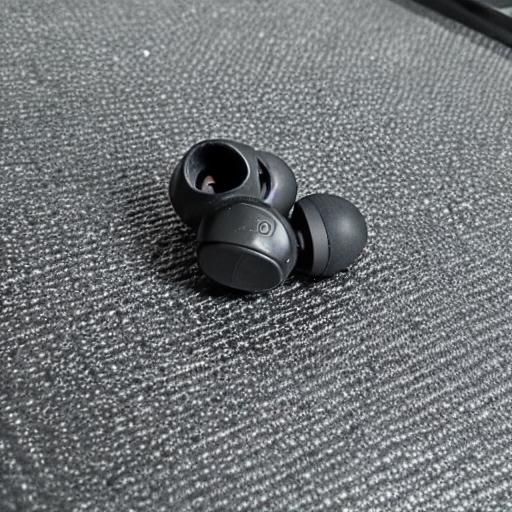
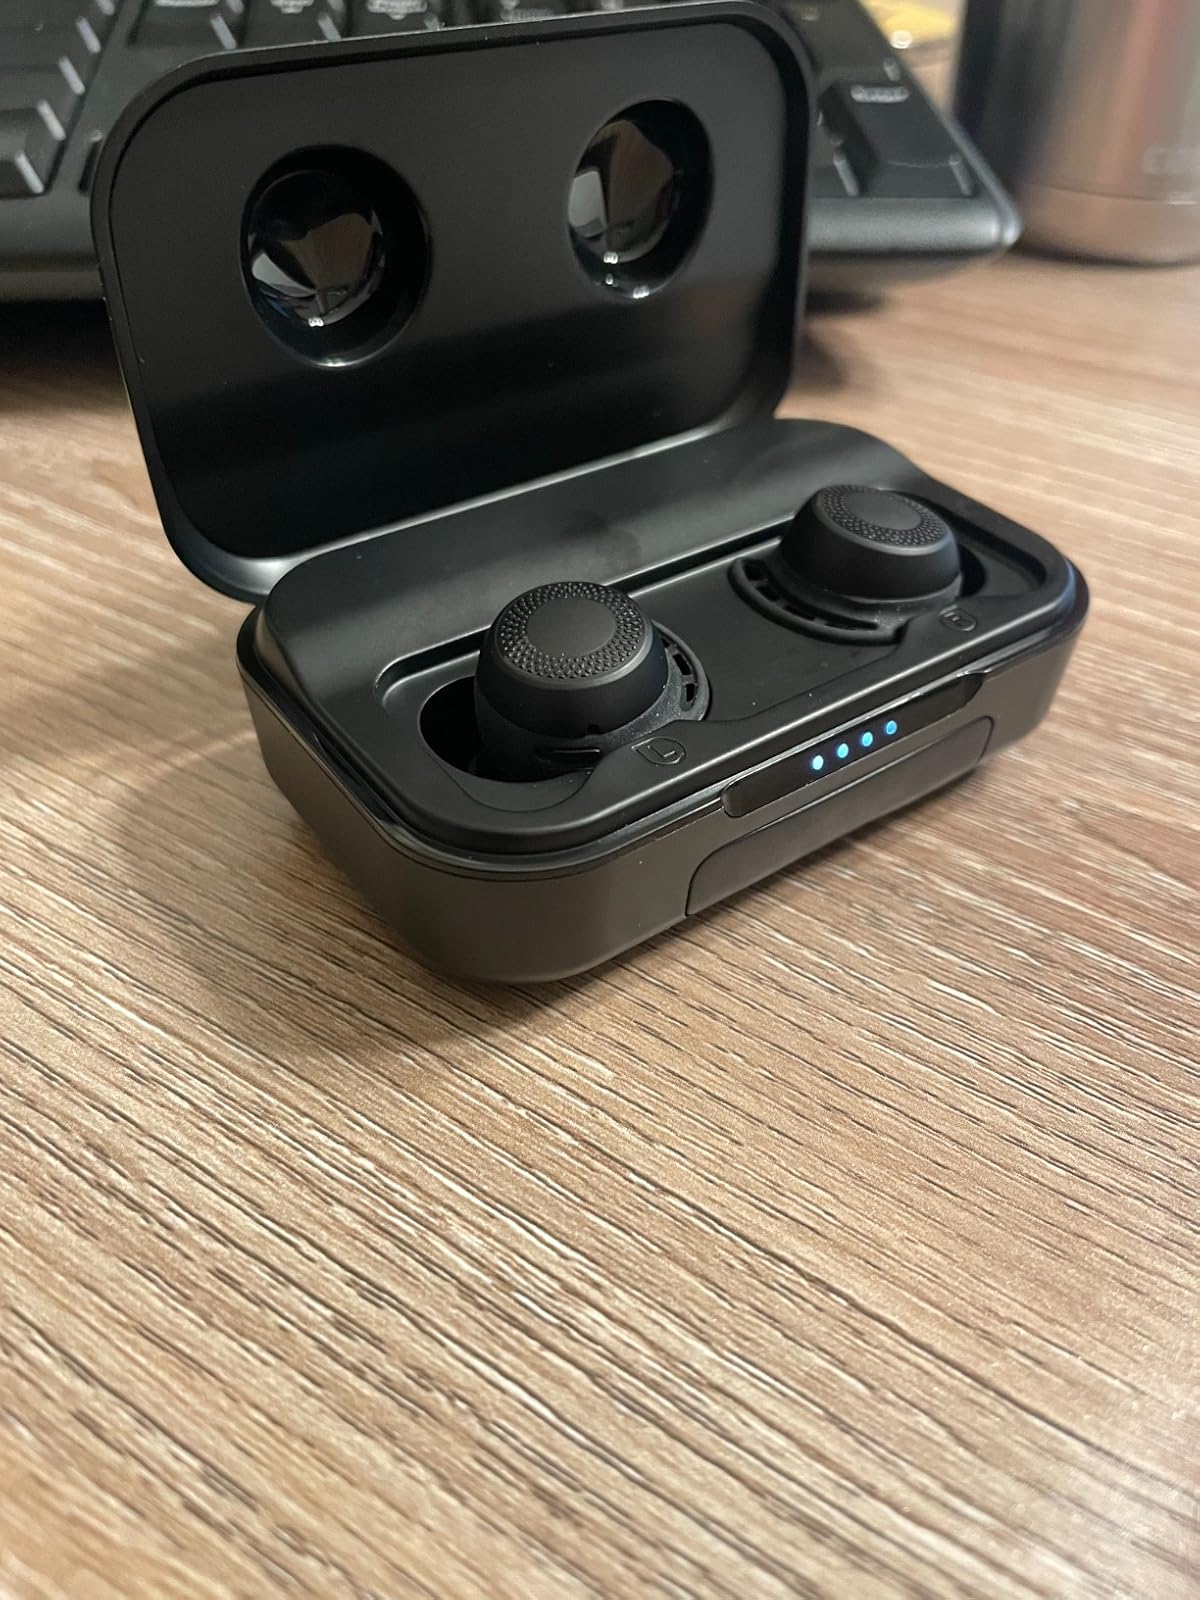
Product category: earbuds
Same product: no